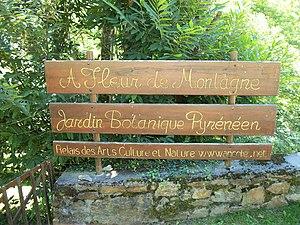
Jardin Botanique Pyrénéen de Melles
Ancolie est le nom du jardin botanique qui a vu le jour à Melles dans la Haute-Garonne près de la frontière espagnole.